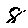
Label: 8